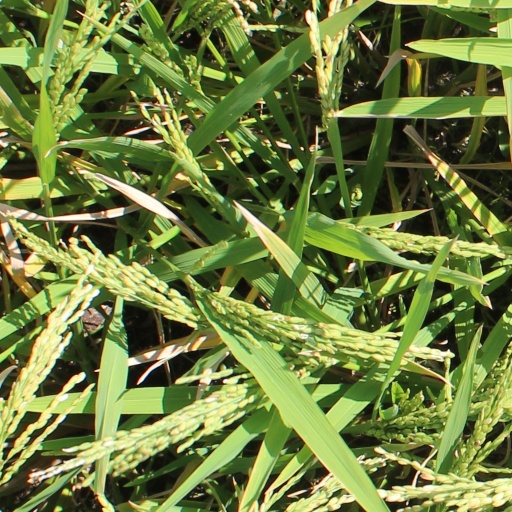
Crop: rice